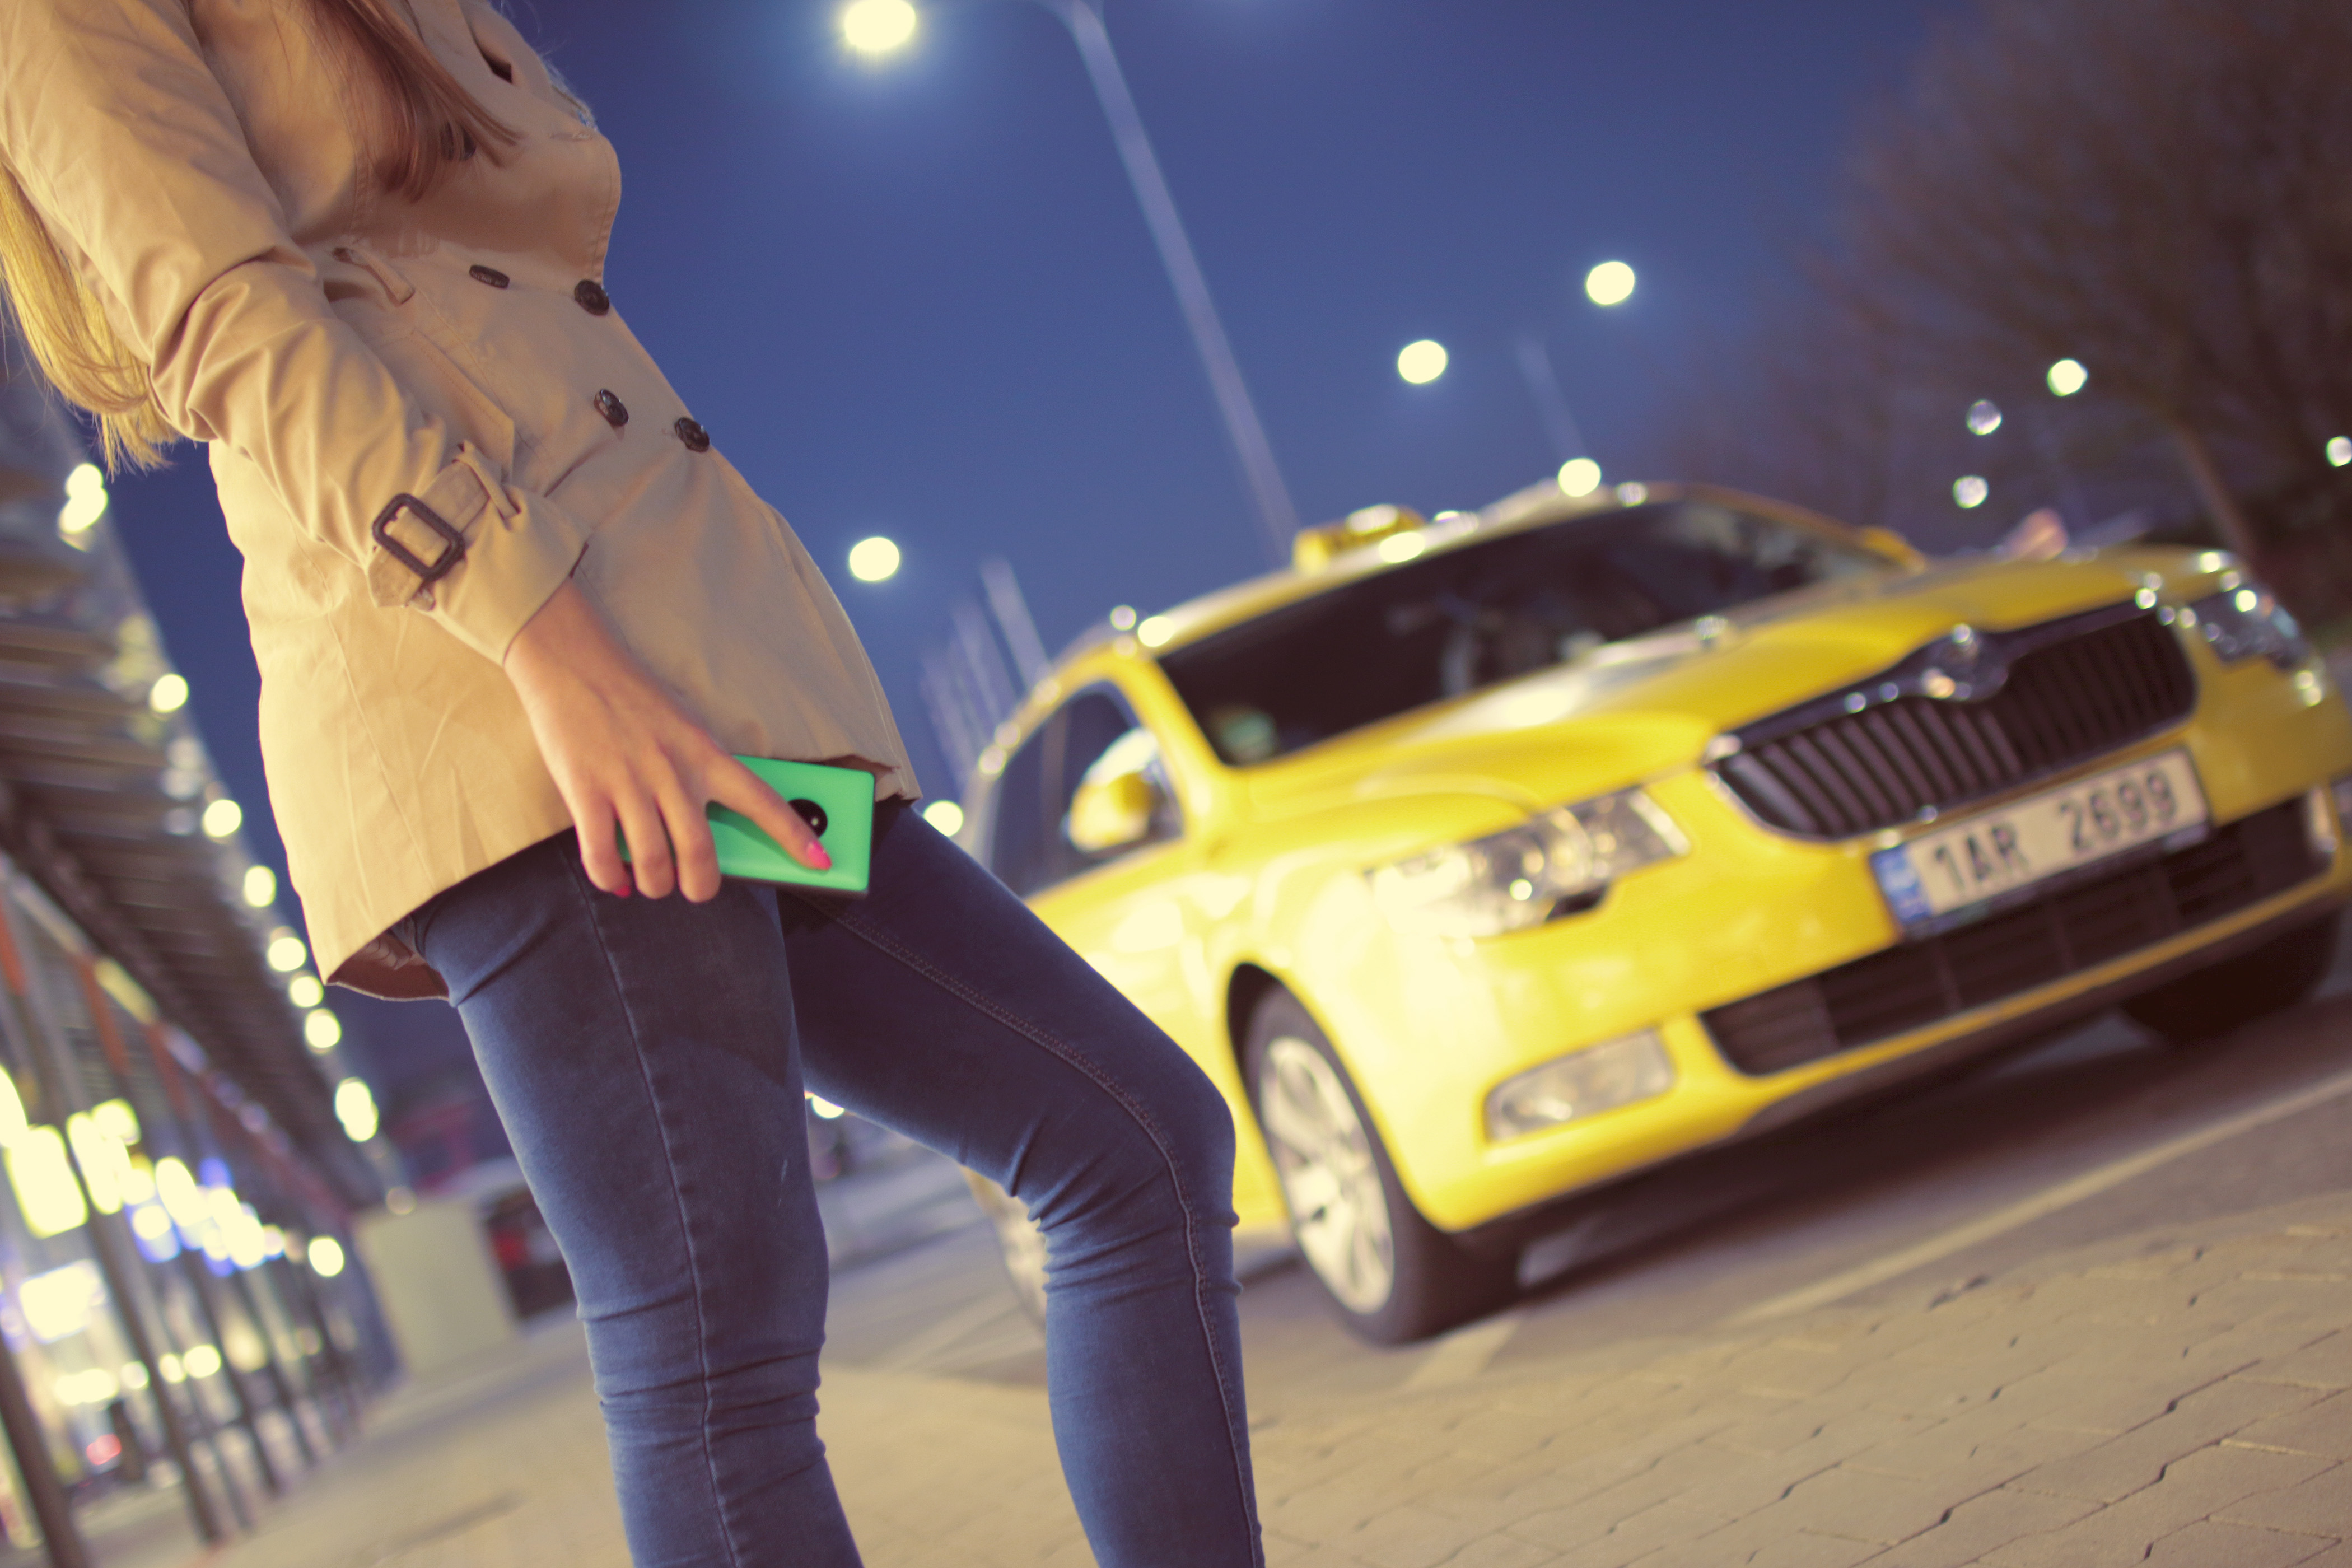
smartphone, person, woman, car, driving, airport, taxi, cab, standing, waiting, vehicle, color, yellow, automobile make, luxury vehicle